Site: brandenburg
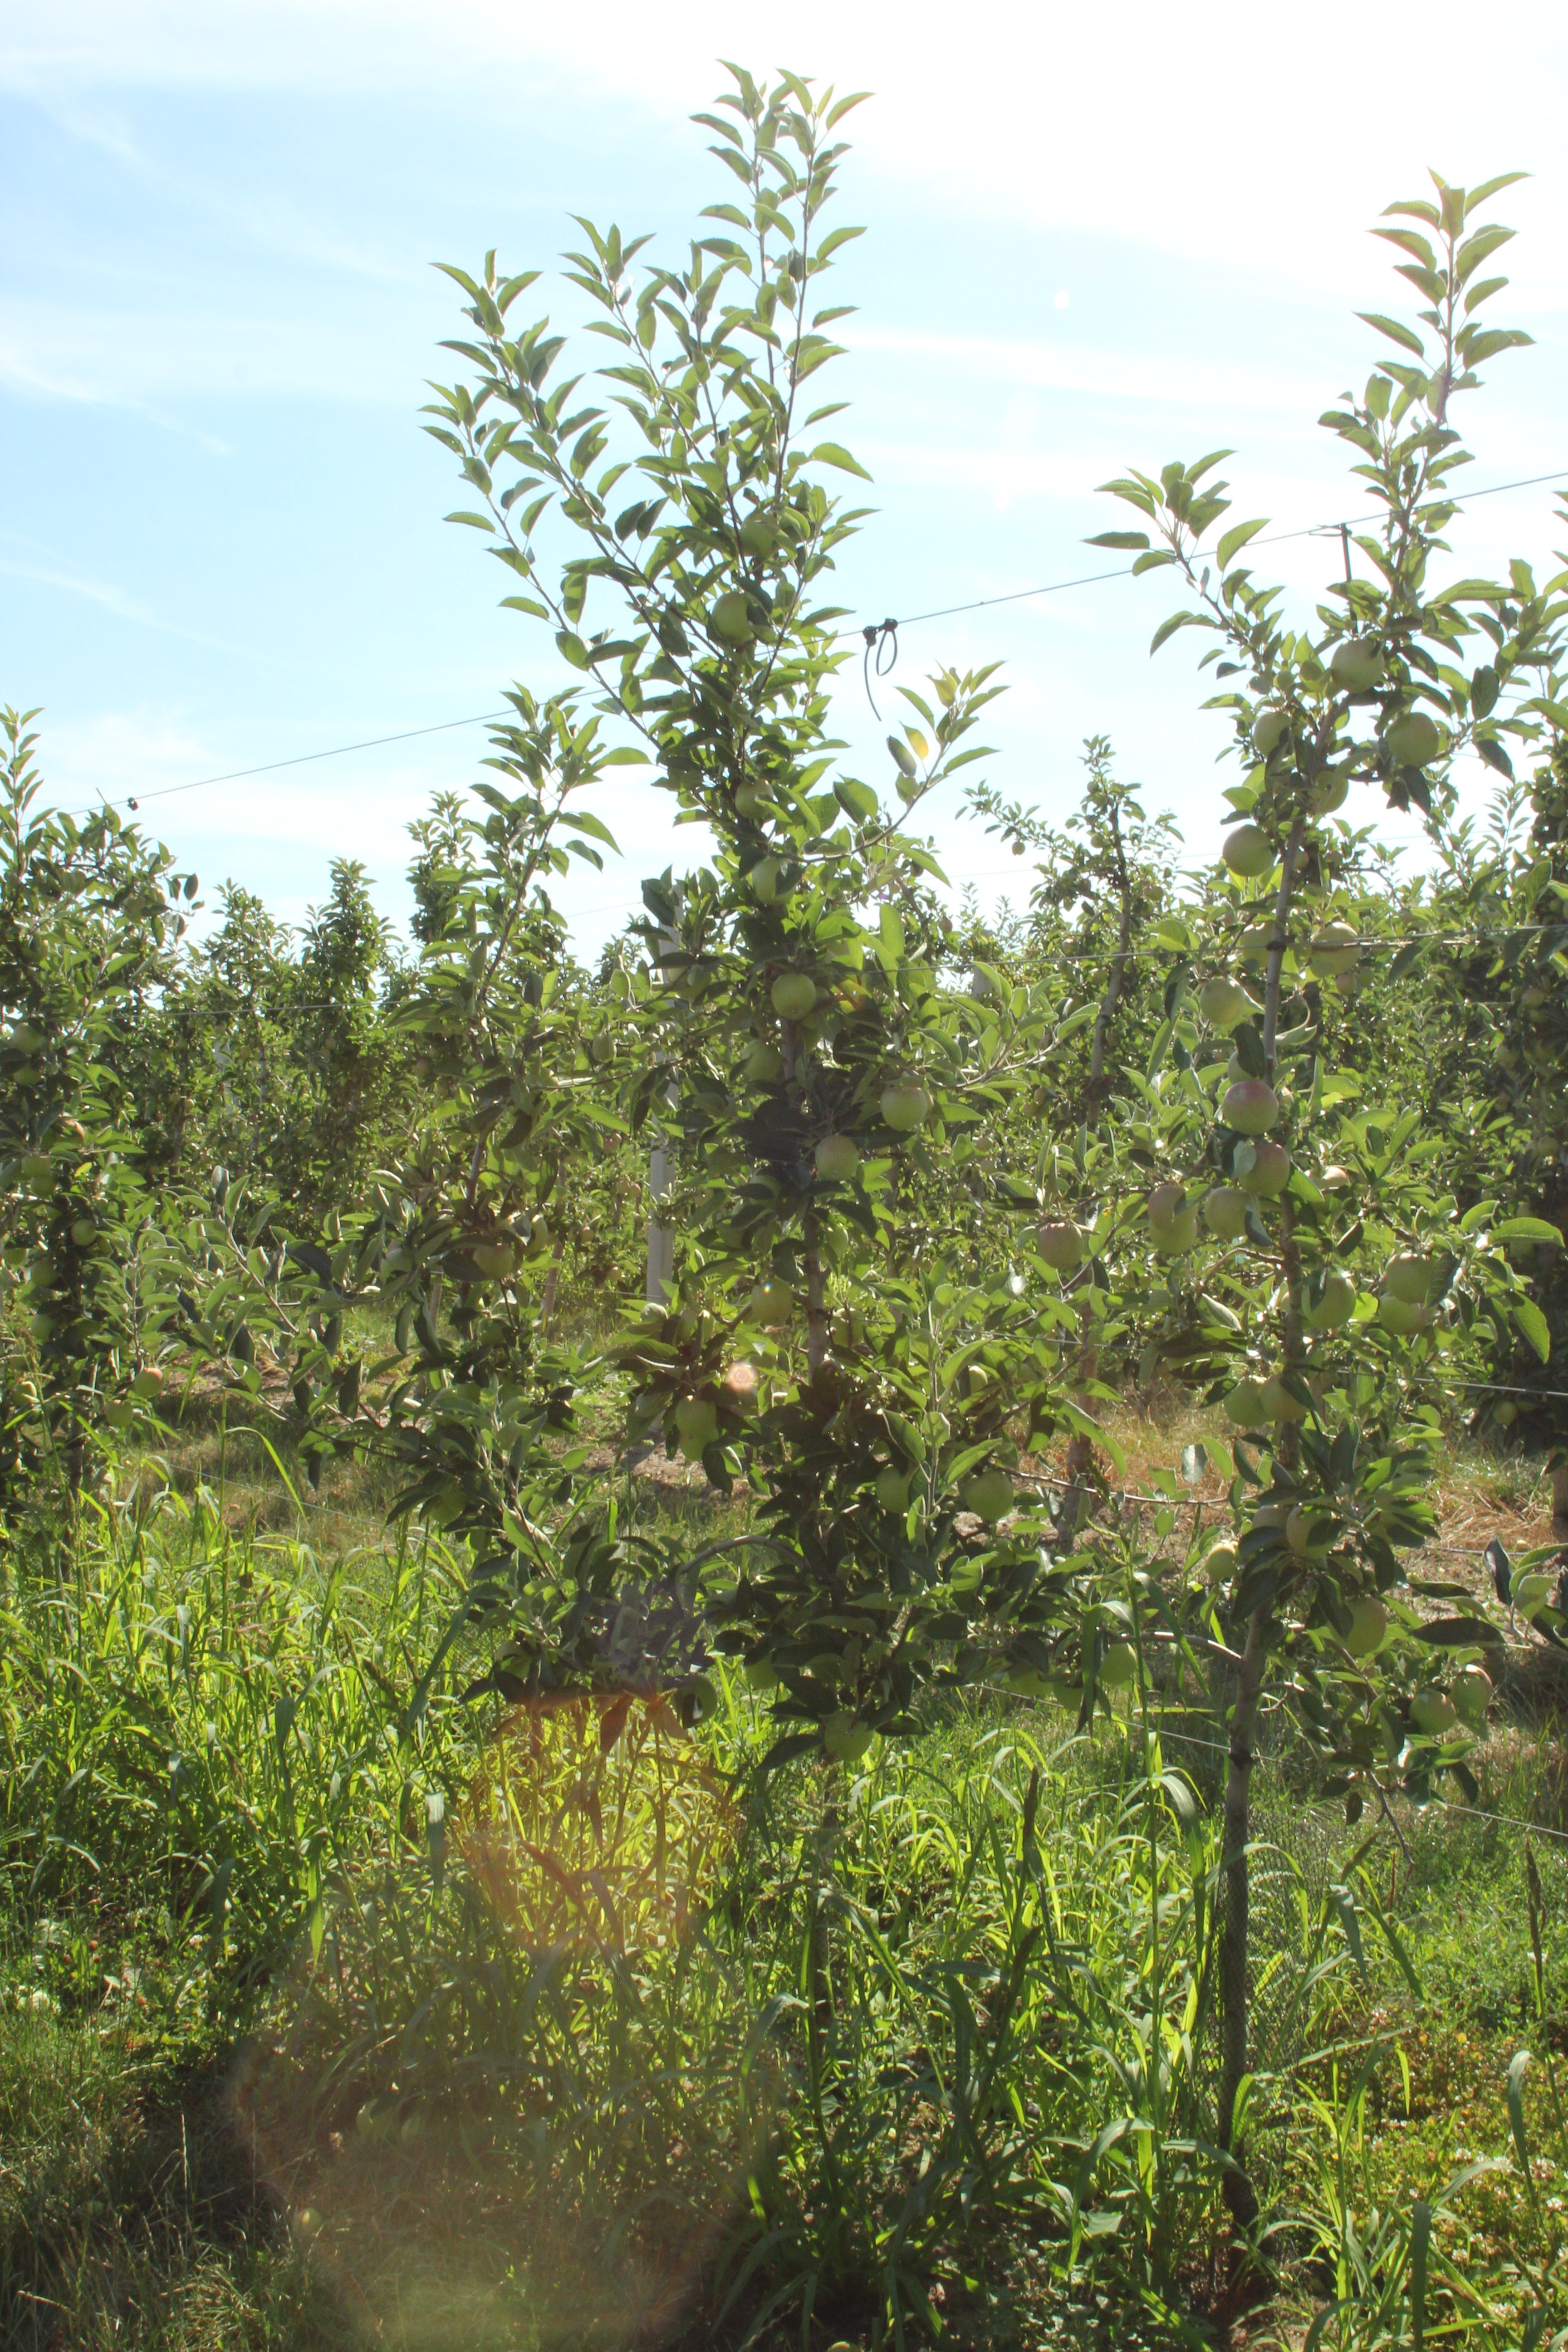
Growth stage (BBCH 77): Development of fruit